Eric Berry (actor)

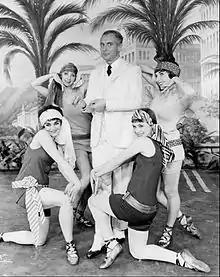
From the original Broadway production of "The Boy Friend", clockwise from left: Stella Claire, Lyn Connorty, Eric Berry, Dilys Laye, and Millicent Martin (1955)

Eric Berry was born in London on 9 January 1913 to parents Frederick William Berry and Anna Lovisa Danielson. He attended the City of London School and trained for the stage at the Royal Academy of Dramatic Art. Berry was briefly married to actress Constance Carpenter. He died of cancer on 2 September 1993 in Laguna Beach, California.